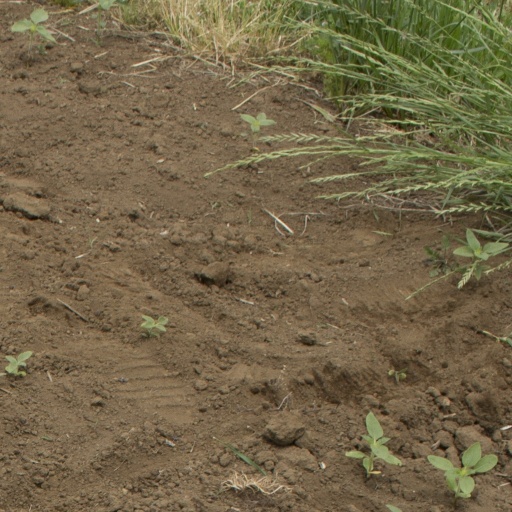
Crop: Jerusalem artichoke